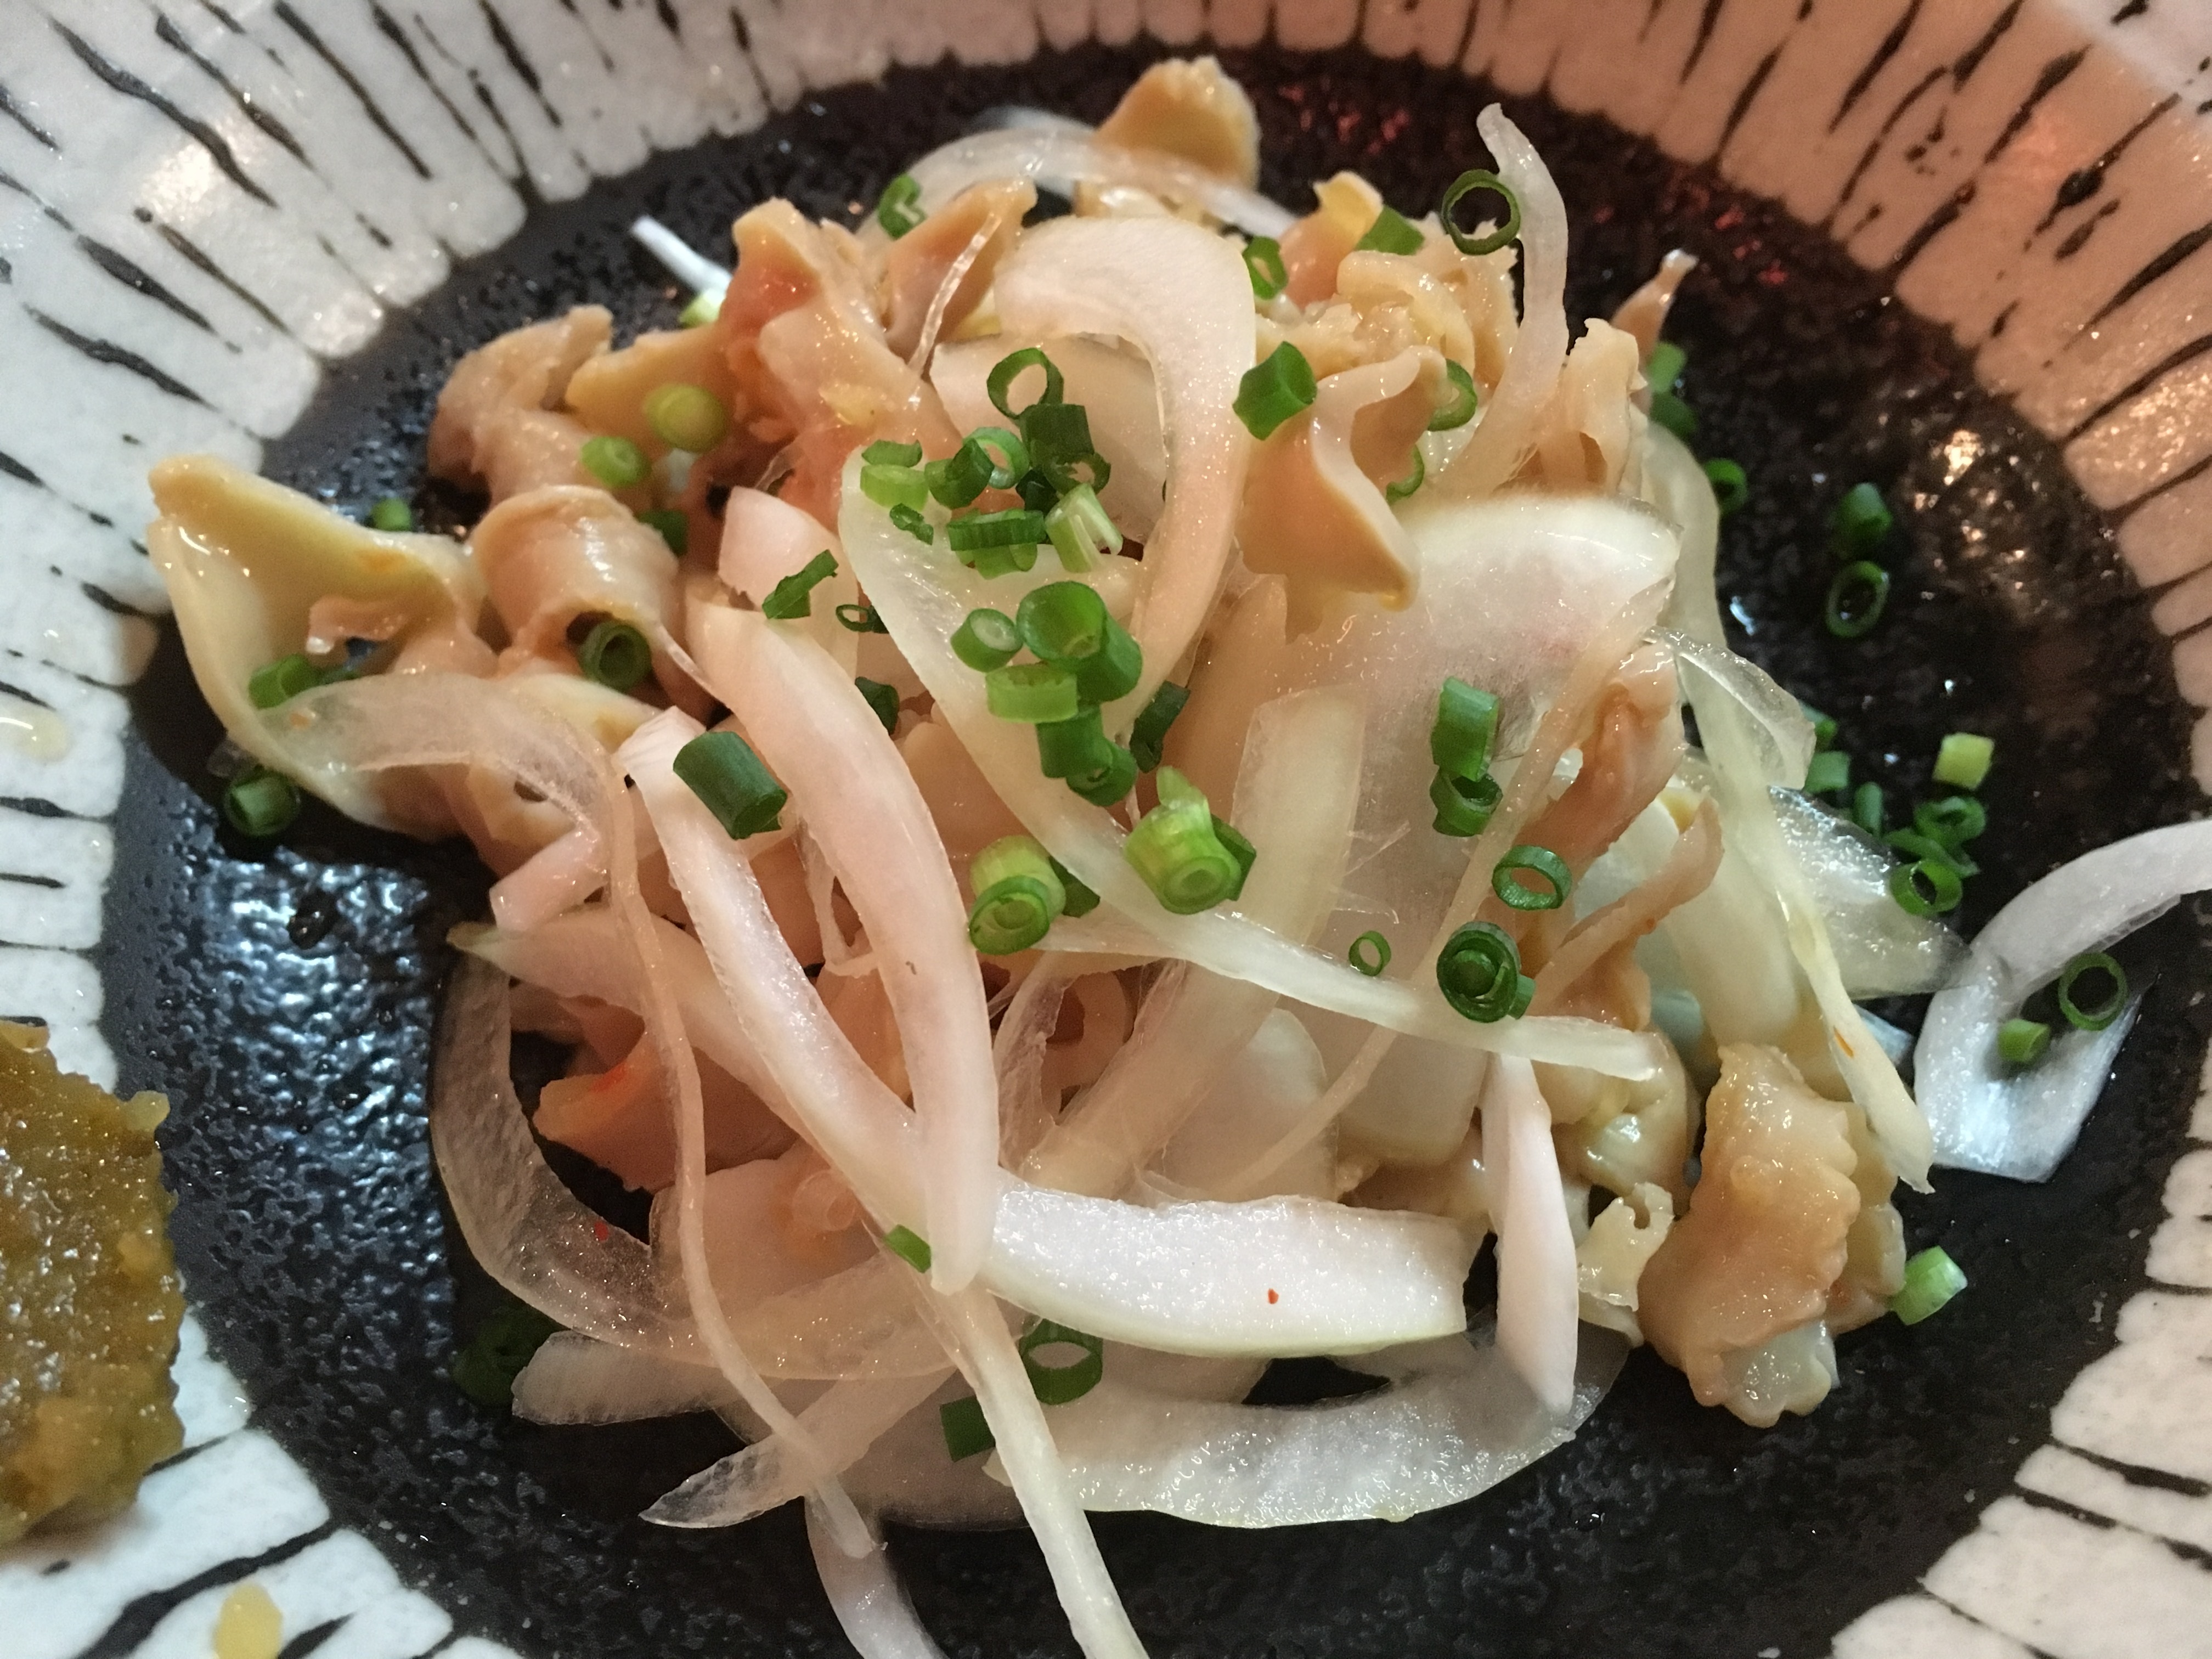
dish, food, produce, seafood, meat, cuisine, liquor, noodle, asian food, knob, udon